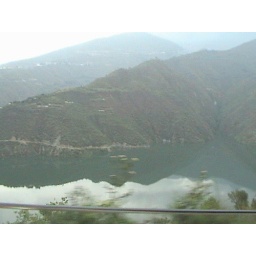
sky watches its last reflections of the day in the mirror